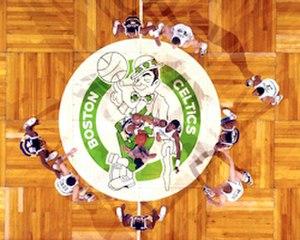
Les Celtics de Boston est une franchise de basket-ball de la NBA basée à Boston dans l'État du Massachusetts aux États-Unis. Fondé le 6 juin 1946, le club évolue trois saisons dans la Basketball Association of America qui devient en 1949 la National Basketball Association. Les Celtics de Boston sont la plus ancienne franchise de NBA, qui de plus n'a changé ni de nom, ni de localisation depuis sa création.